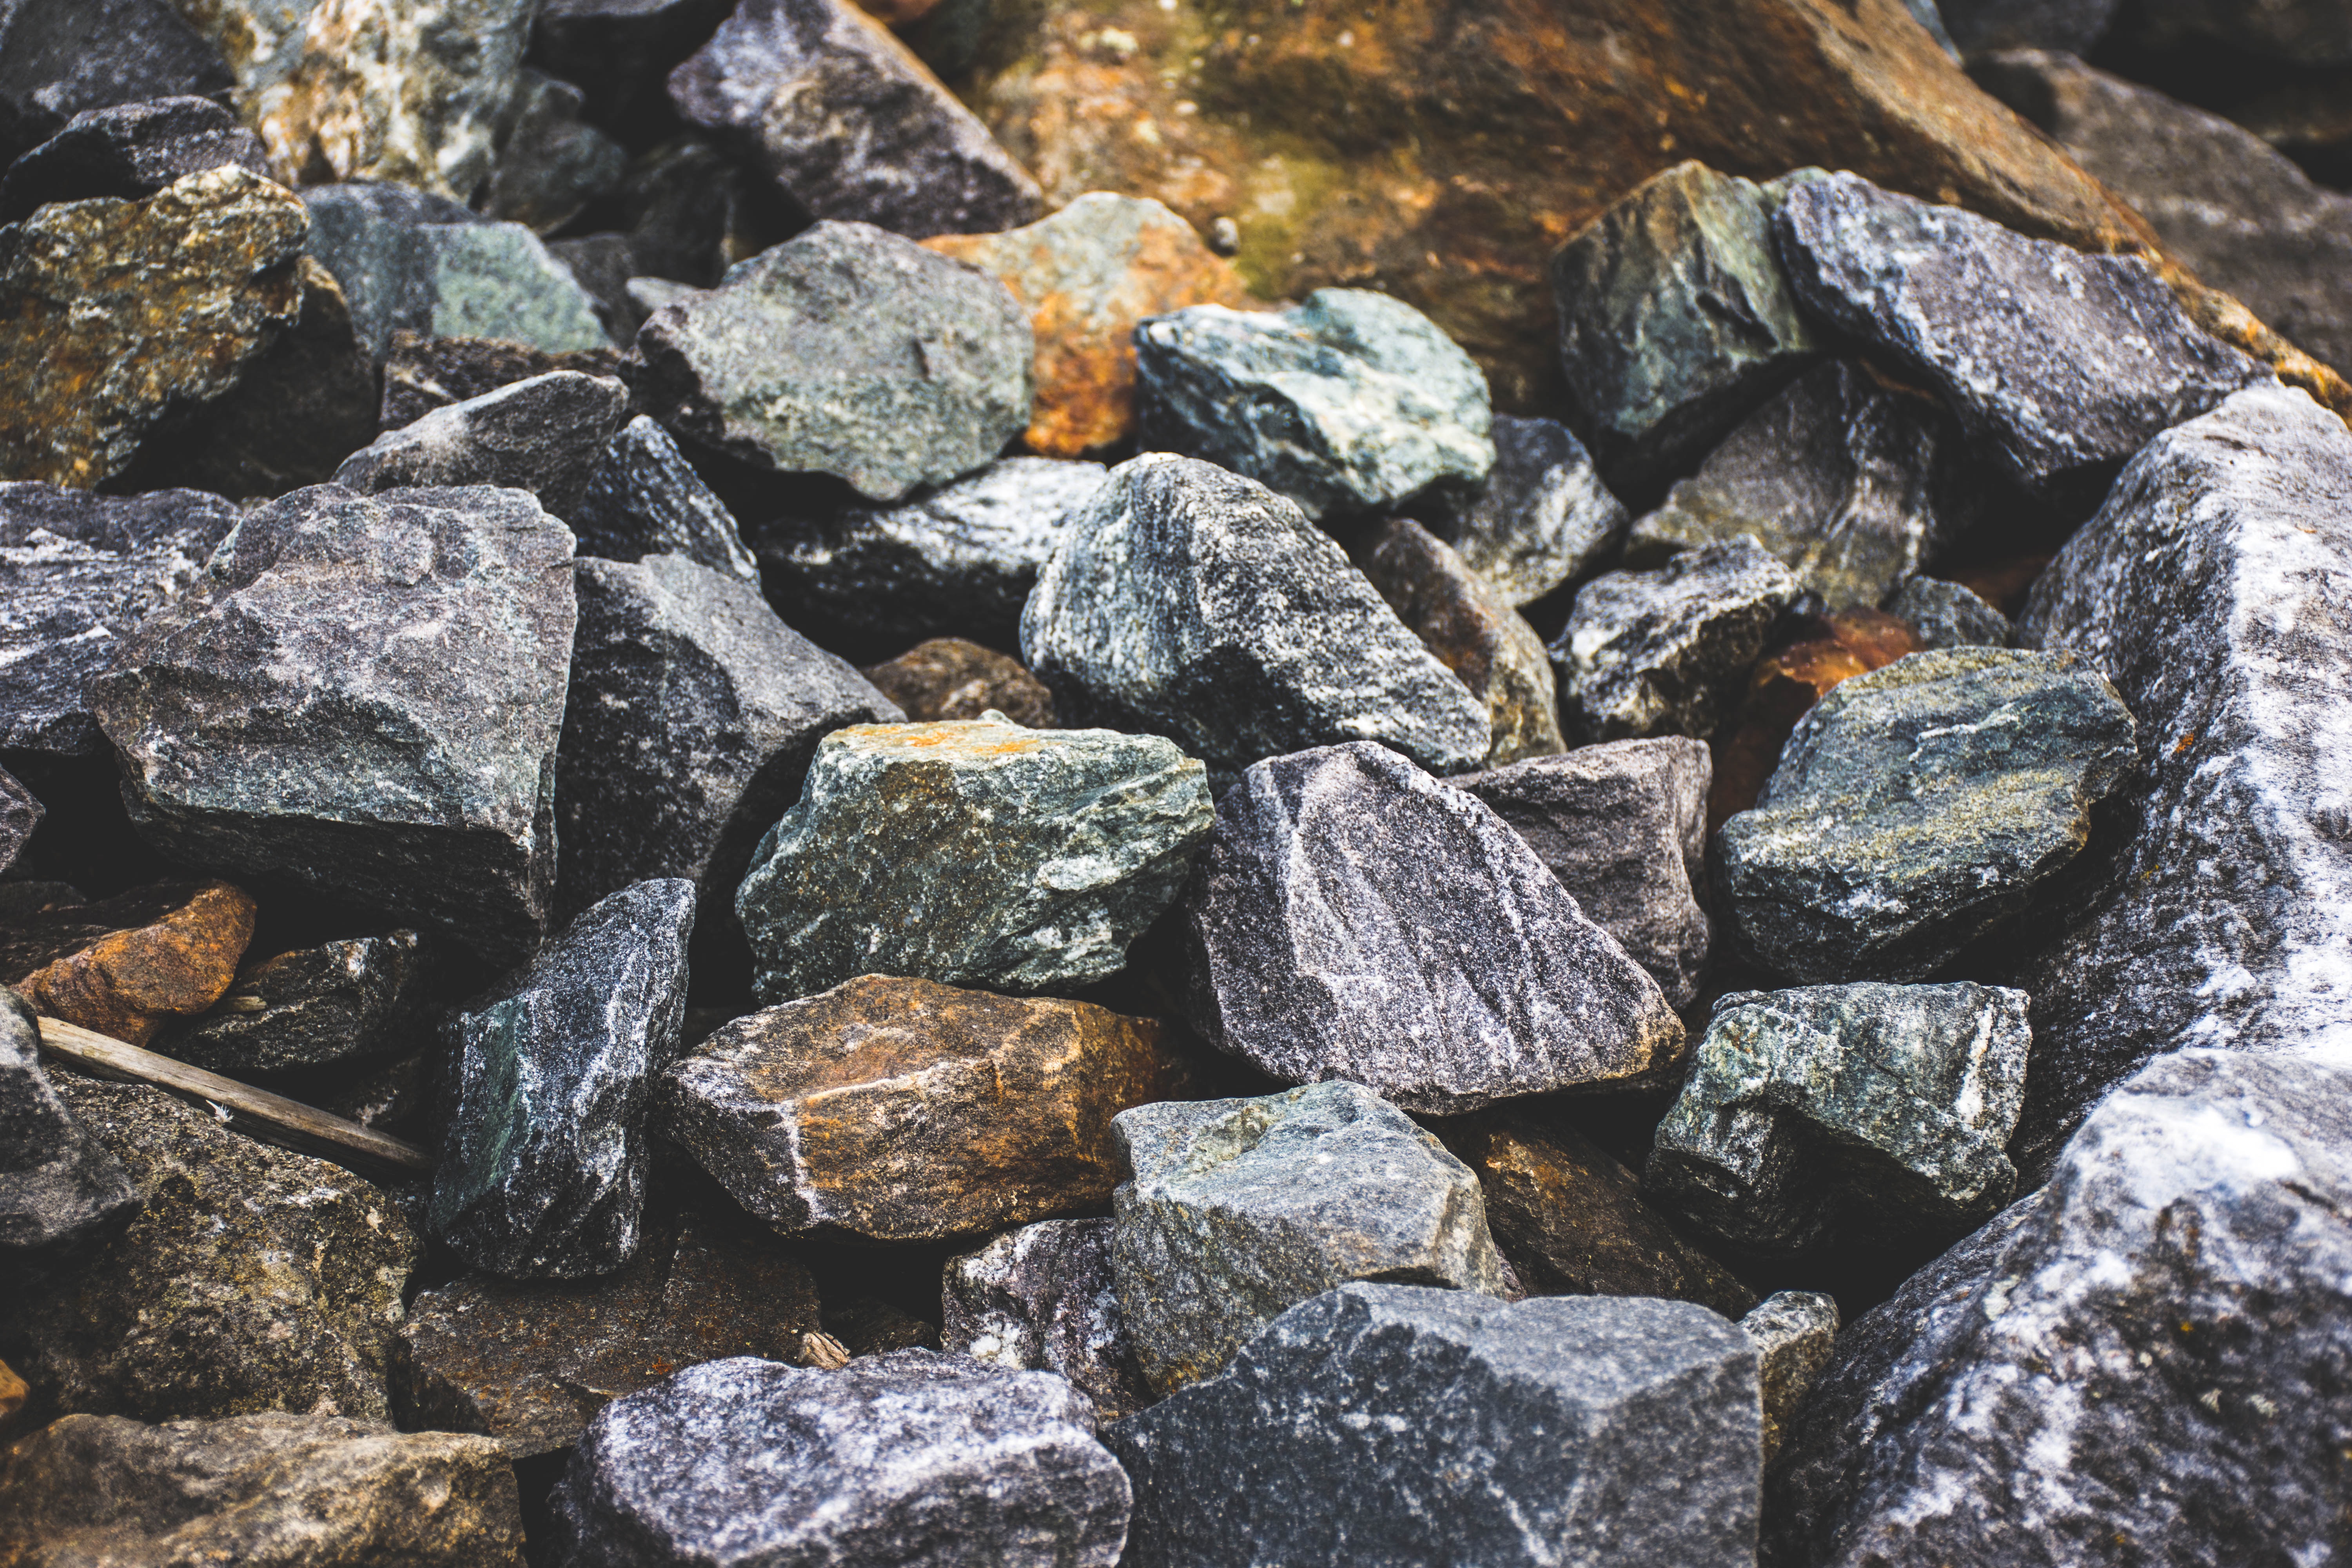
rock, wood, pebble, soil, stone wall, material, rubble, geology, gravel, boulder, bedrock, igneous rock